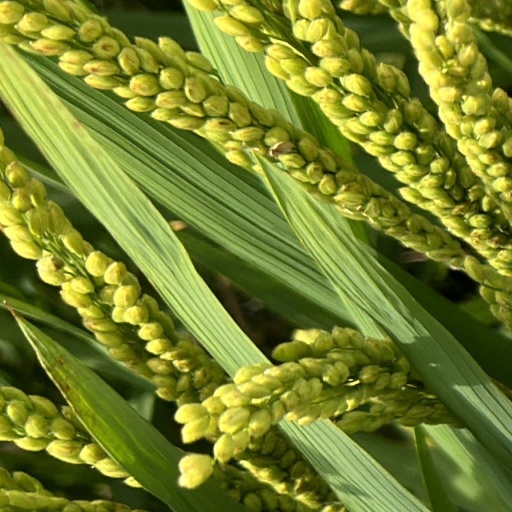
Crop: rice